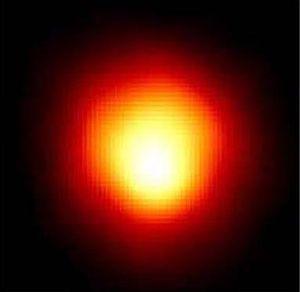
Bételgeuse est une étoile variable semi-régulière de type supergéante rouge, dans la constellation d’Orion, située à une distance très difficile à établir. En 2008 un article propose la distance de 197 ± 45 pc, mais elle fut définie à 427 années-lumière pendant les décennies précédentes. En 2013, le télescope spatial Herschel estime que Bételgeuse pourrait approcher la distance de 500 années-lumière.